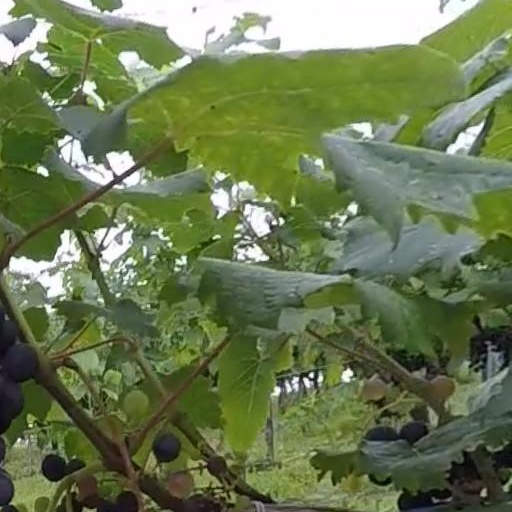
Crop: grape